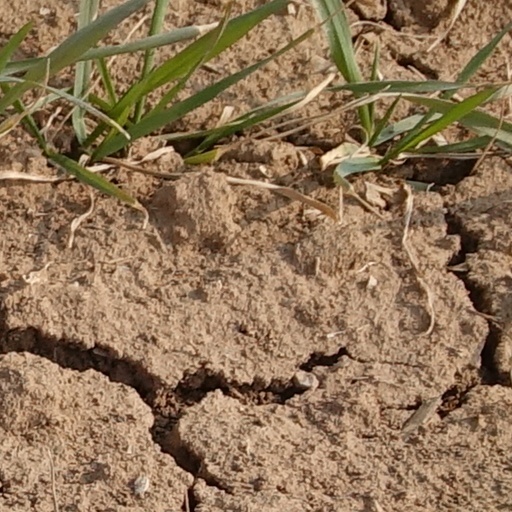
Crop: wheat